George Wollaston

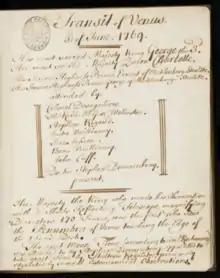
Extract from "Observations on the Transit of Venus", a manuscript notebook from the collections of George III, showing Wollaston's presence at the 1769 Transit of Venus observations at the King's Observatory in Richmond-upon-Thames.

George Wollaston (1738–1826) was an English Anglican priest. He was elected a Fellow of the Royal Society in 1763.